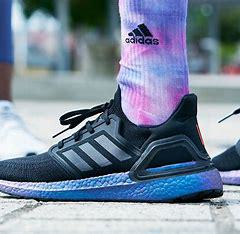
Brand: Adidas
Model: Ultra Boost 20